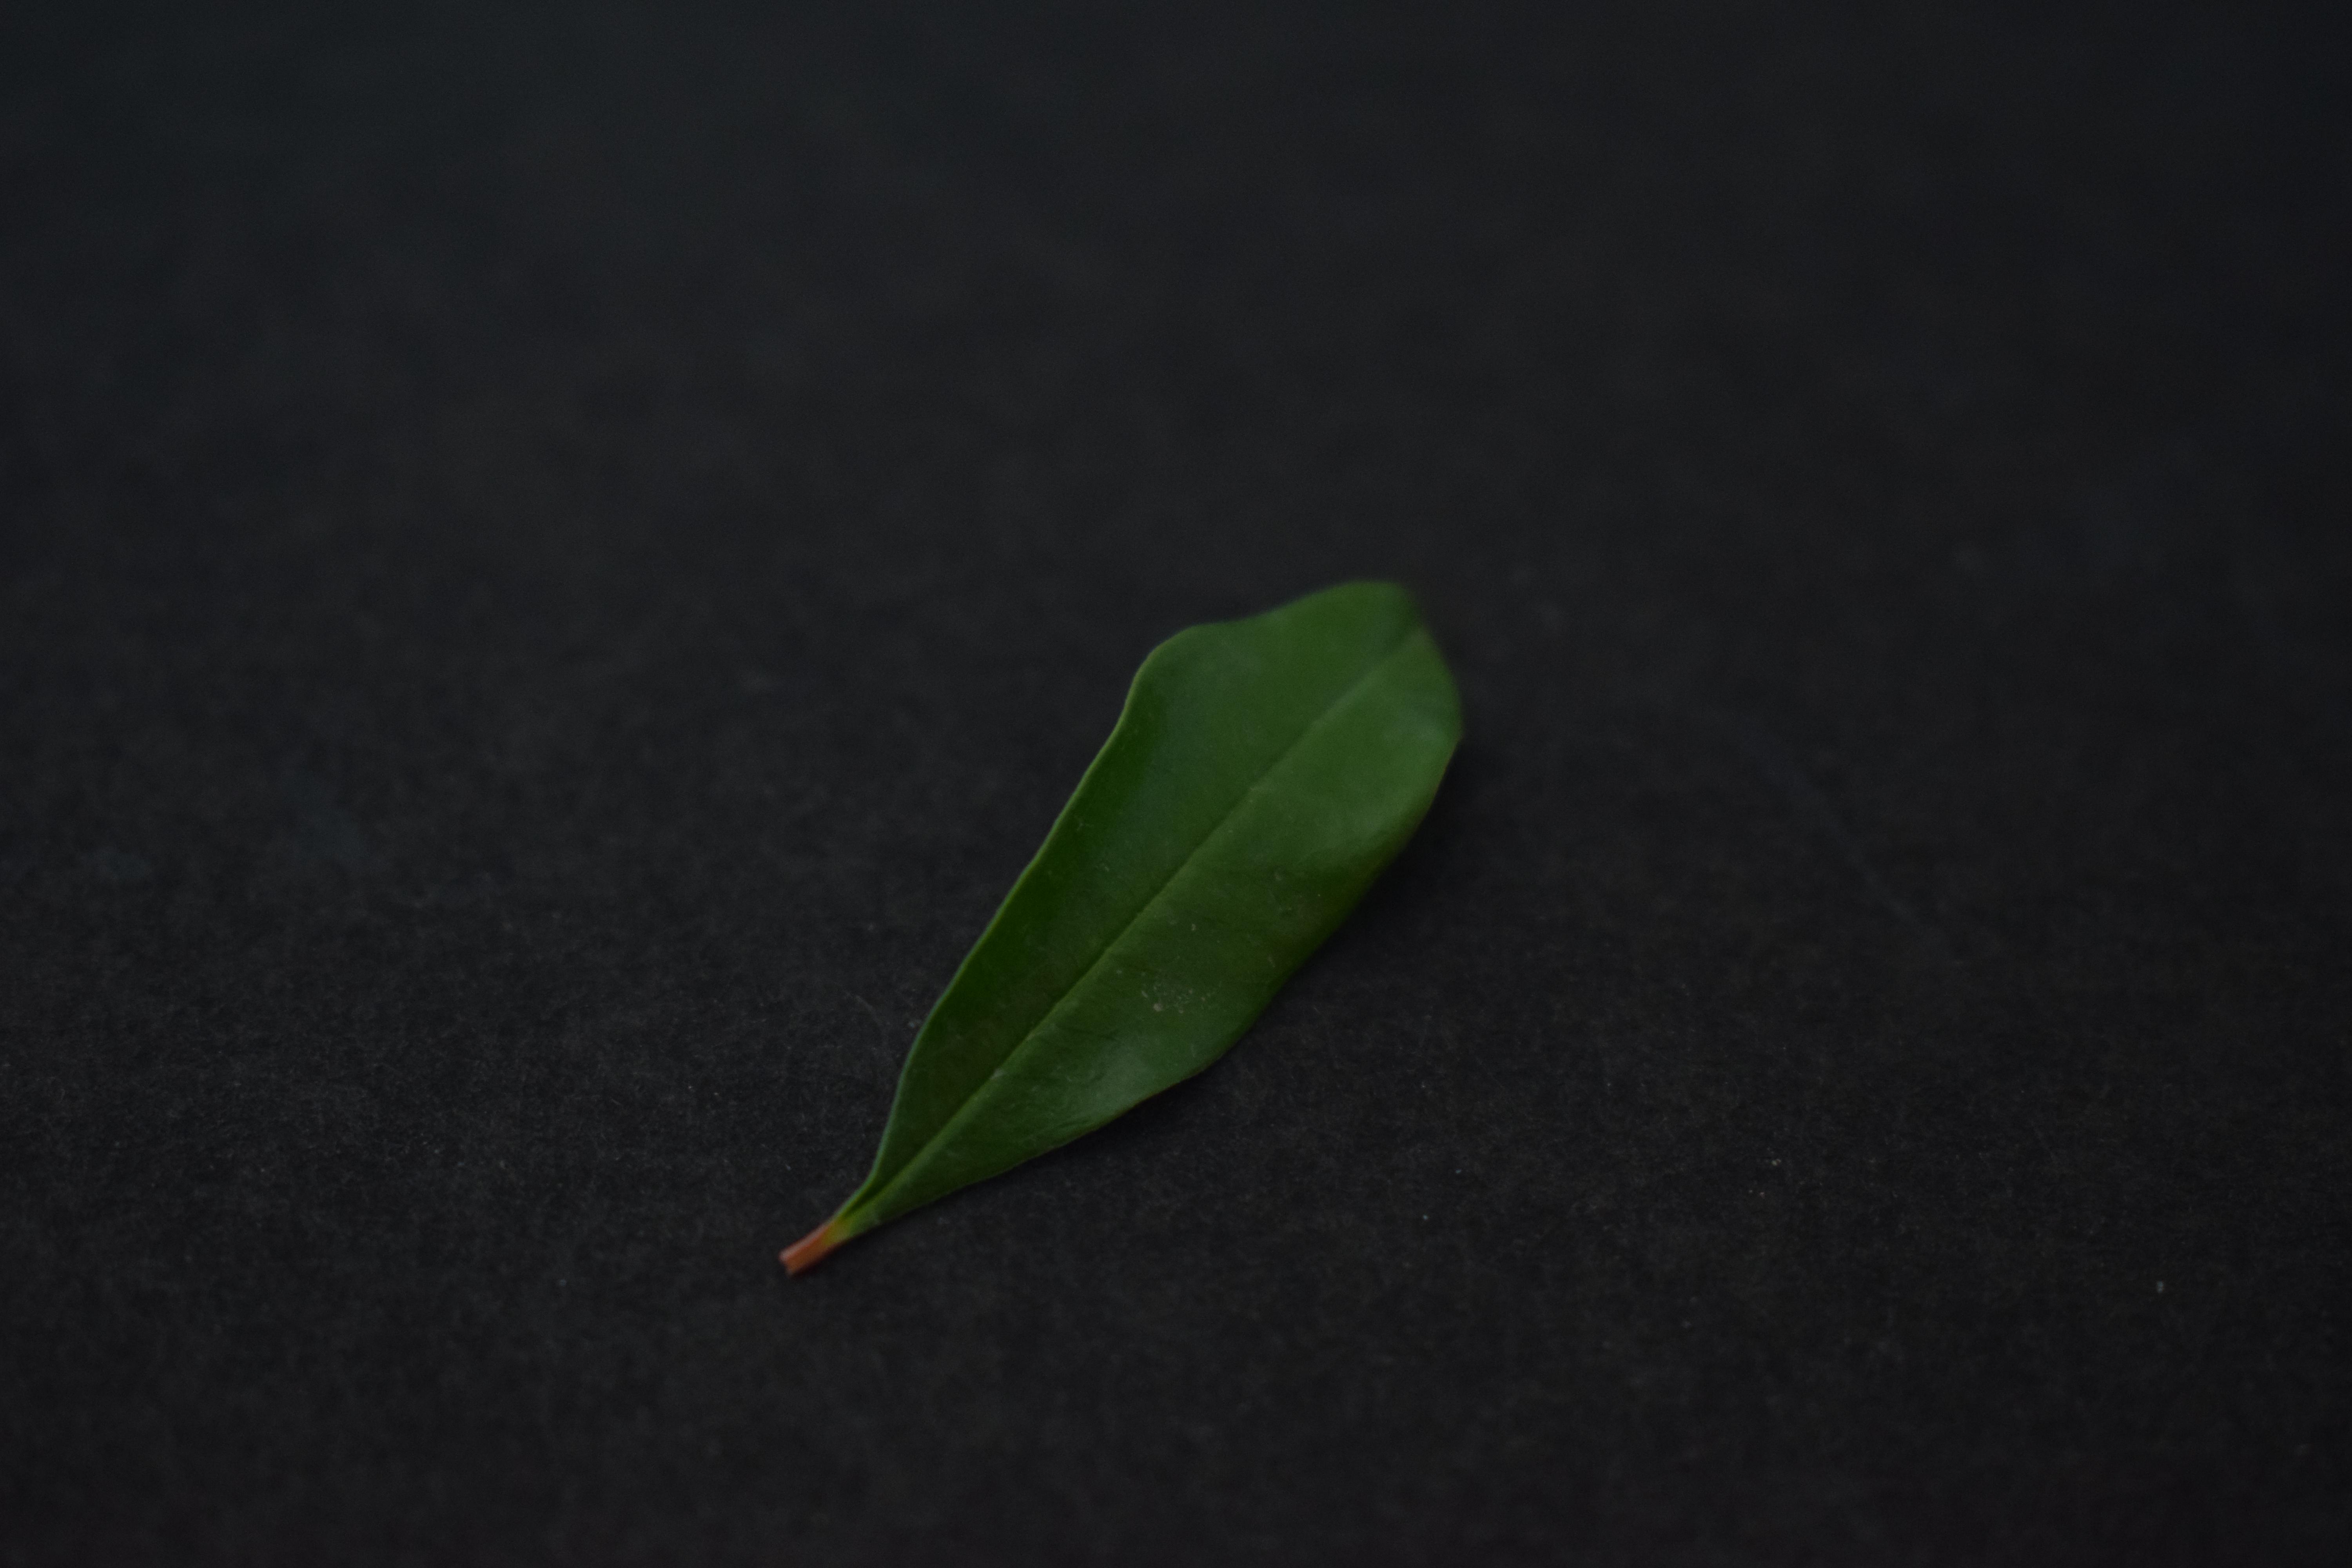
Plant species: Pomegranate